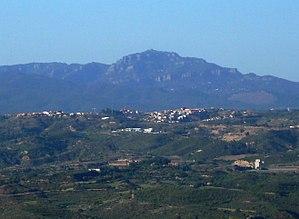
Ullastrell est une commune de la province de Barcelone, en Catalogne, en Espagne, de la comarque du Vallès Occidental.